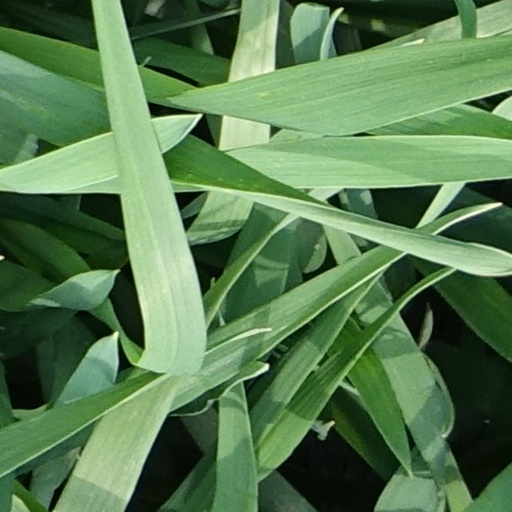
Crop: wheat